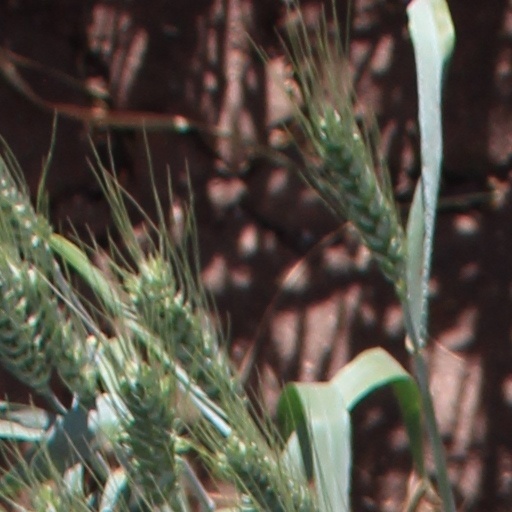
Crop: wheat